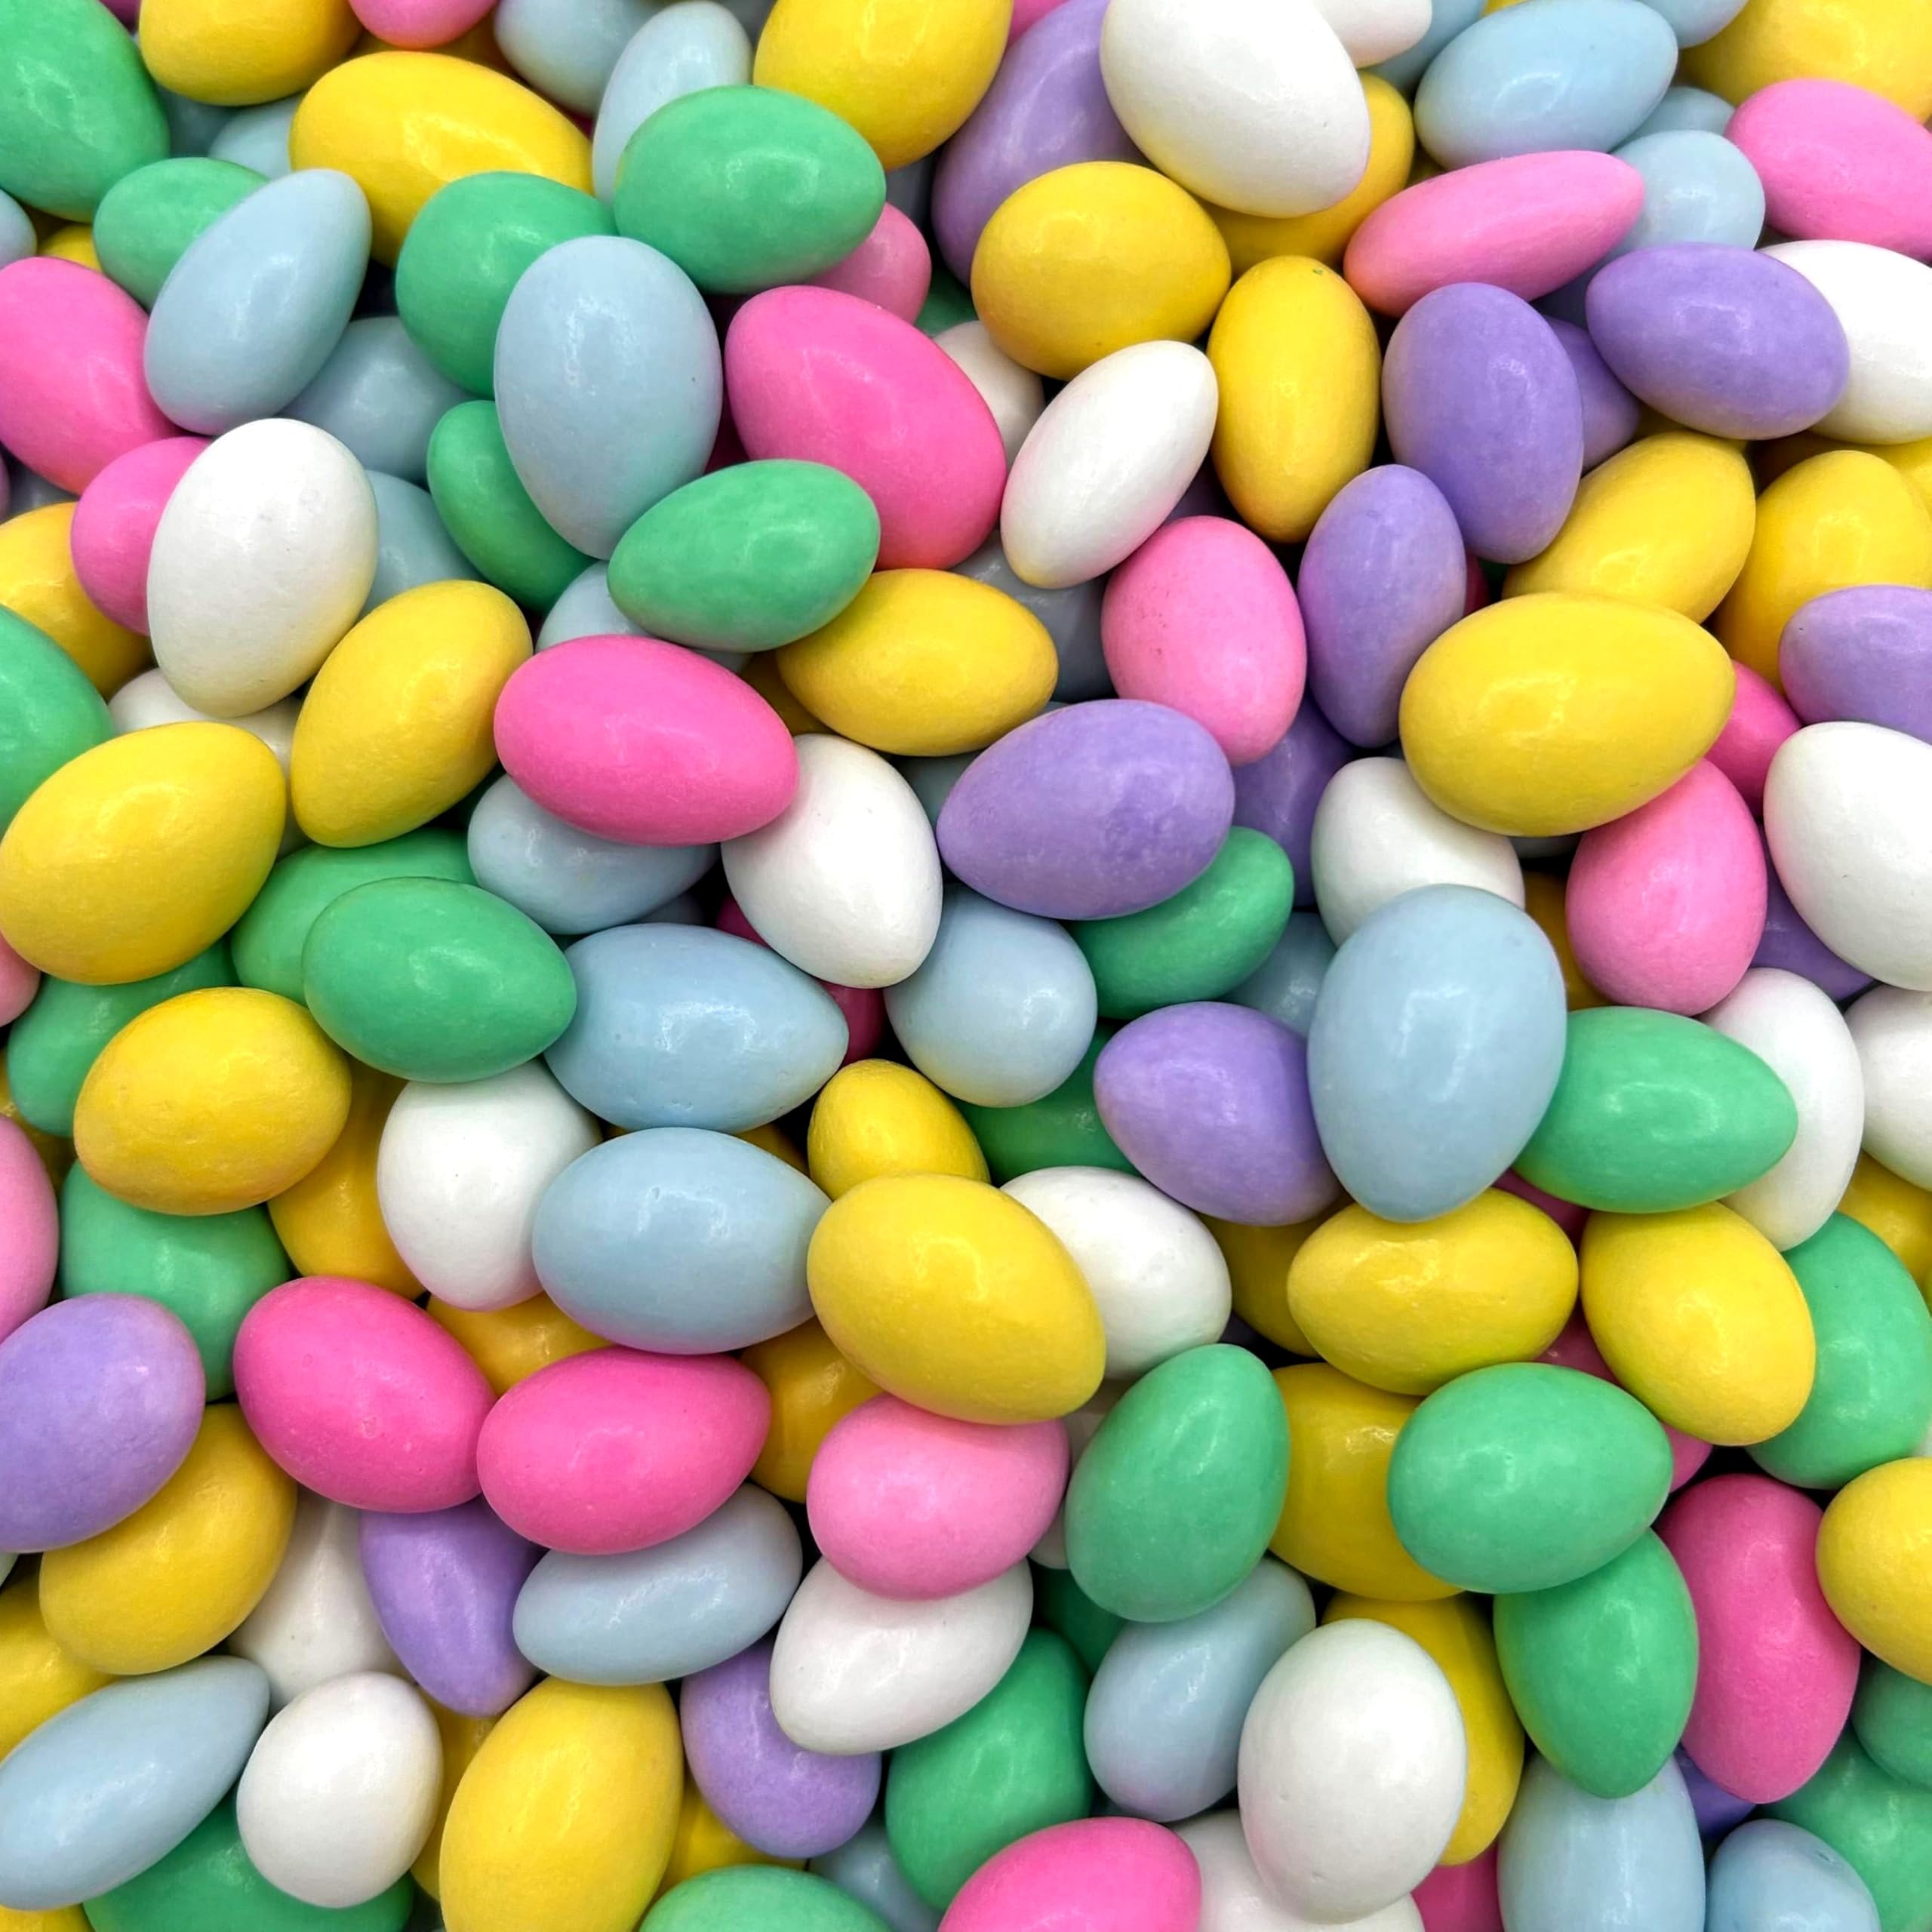
Item Name: Assorted Jordan Almonds Candy | 1 Pound Jordan Almonds Bulk Bag | Glazed Almond Candy
Bullet Point 1: Contains approximately 100 pieces; 1-pound bag of Jordan Almonds
Bullet Point 2: Crunch into elegance with these classic Pastel Colored Jordan Almonds - a timeless blend of crisp candy coating and a roasted almond center
Bullet Point 3: Their soft, spring-inspired hues add a delicate charm to weddings, baby showers, and holiday celebrations
Bullet Point 4: Their vibrant appearance and satisfying crunch also make them ideal for candy buffets, dessert table decor, or simply a sweet treat with coffee or tea
Bullet Point 5: They also make a stunning addition to gift baskets, adding a pop of color and elegance alongside chocolates and other classic confections
Product Description: Bring a touch of elegance and tradition to your special events with our Assorted Jordan Almonds – 1 Pound Bulk Bag. These classic confections feature premium roasted almonds coated in a smooth, sweet candy shell with a gorgeous pastel glaze. Perfectly crunchy and beautifully colored, these Jordan Almonds Candy are a timeless treat ideal for weddings, baby showers, bridal showers, Easter baskets, or any celebration in need of a festive touch. Each almond is carefully selected and roasted to perfection before being coated in a hard candy shell that delivers both visual appeal and irresistible taste. The 1 pound Jordan Almonds bulk bag provides a generous quantity, making it perfect for DIY candy buffets, favor bags, dessert tables, or gifting. Not only are these almond candies delicious, but they also serve as a symbol of good luck, fertility, and happiness—a reason they’ve long been a staple at traditional celebrations. The assorted pastel colors complement any décor and add a cheerful, elegant accent to your event. Whether you're filling favor boxes or just craving a nostalgic sweet snack, our Jordan Almonds Candy are a delightful choice. Made with quality ingredients and packaged to preserve freshness, this treat blends classic flavor with sophisticated presentation.
Value: 16.0
Unit: Ounce

Price: 16.99